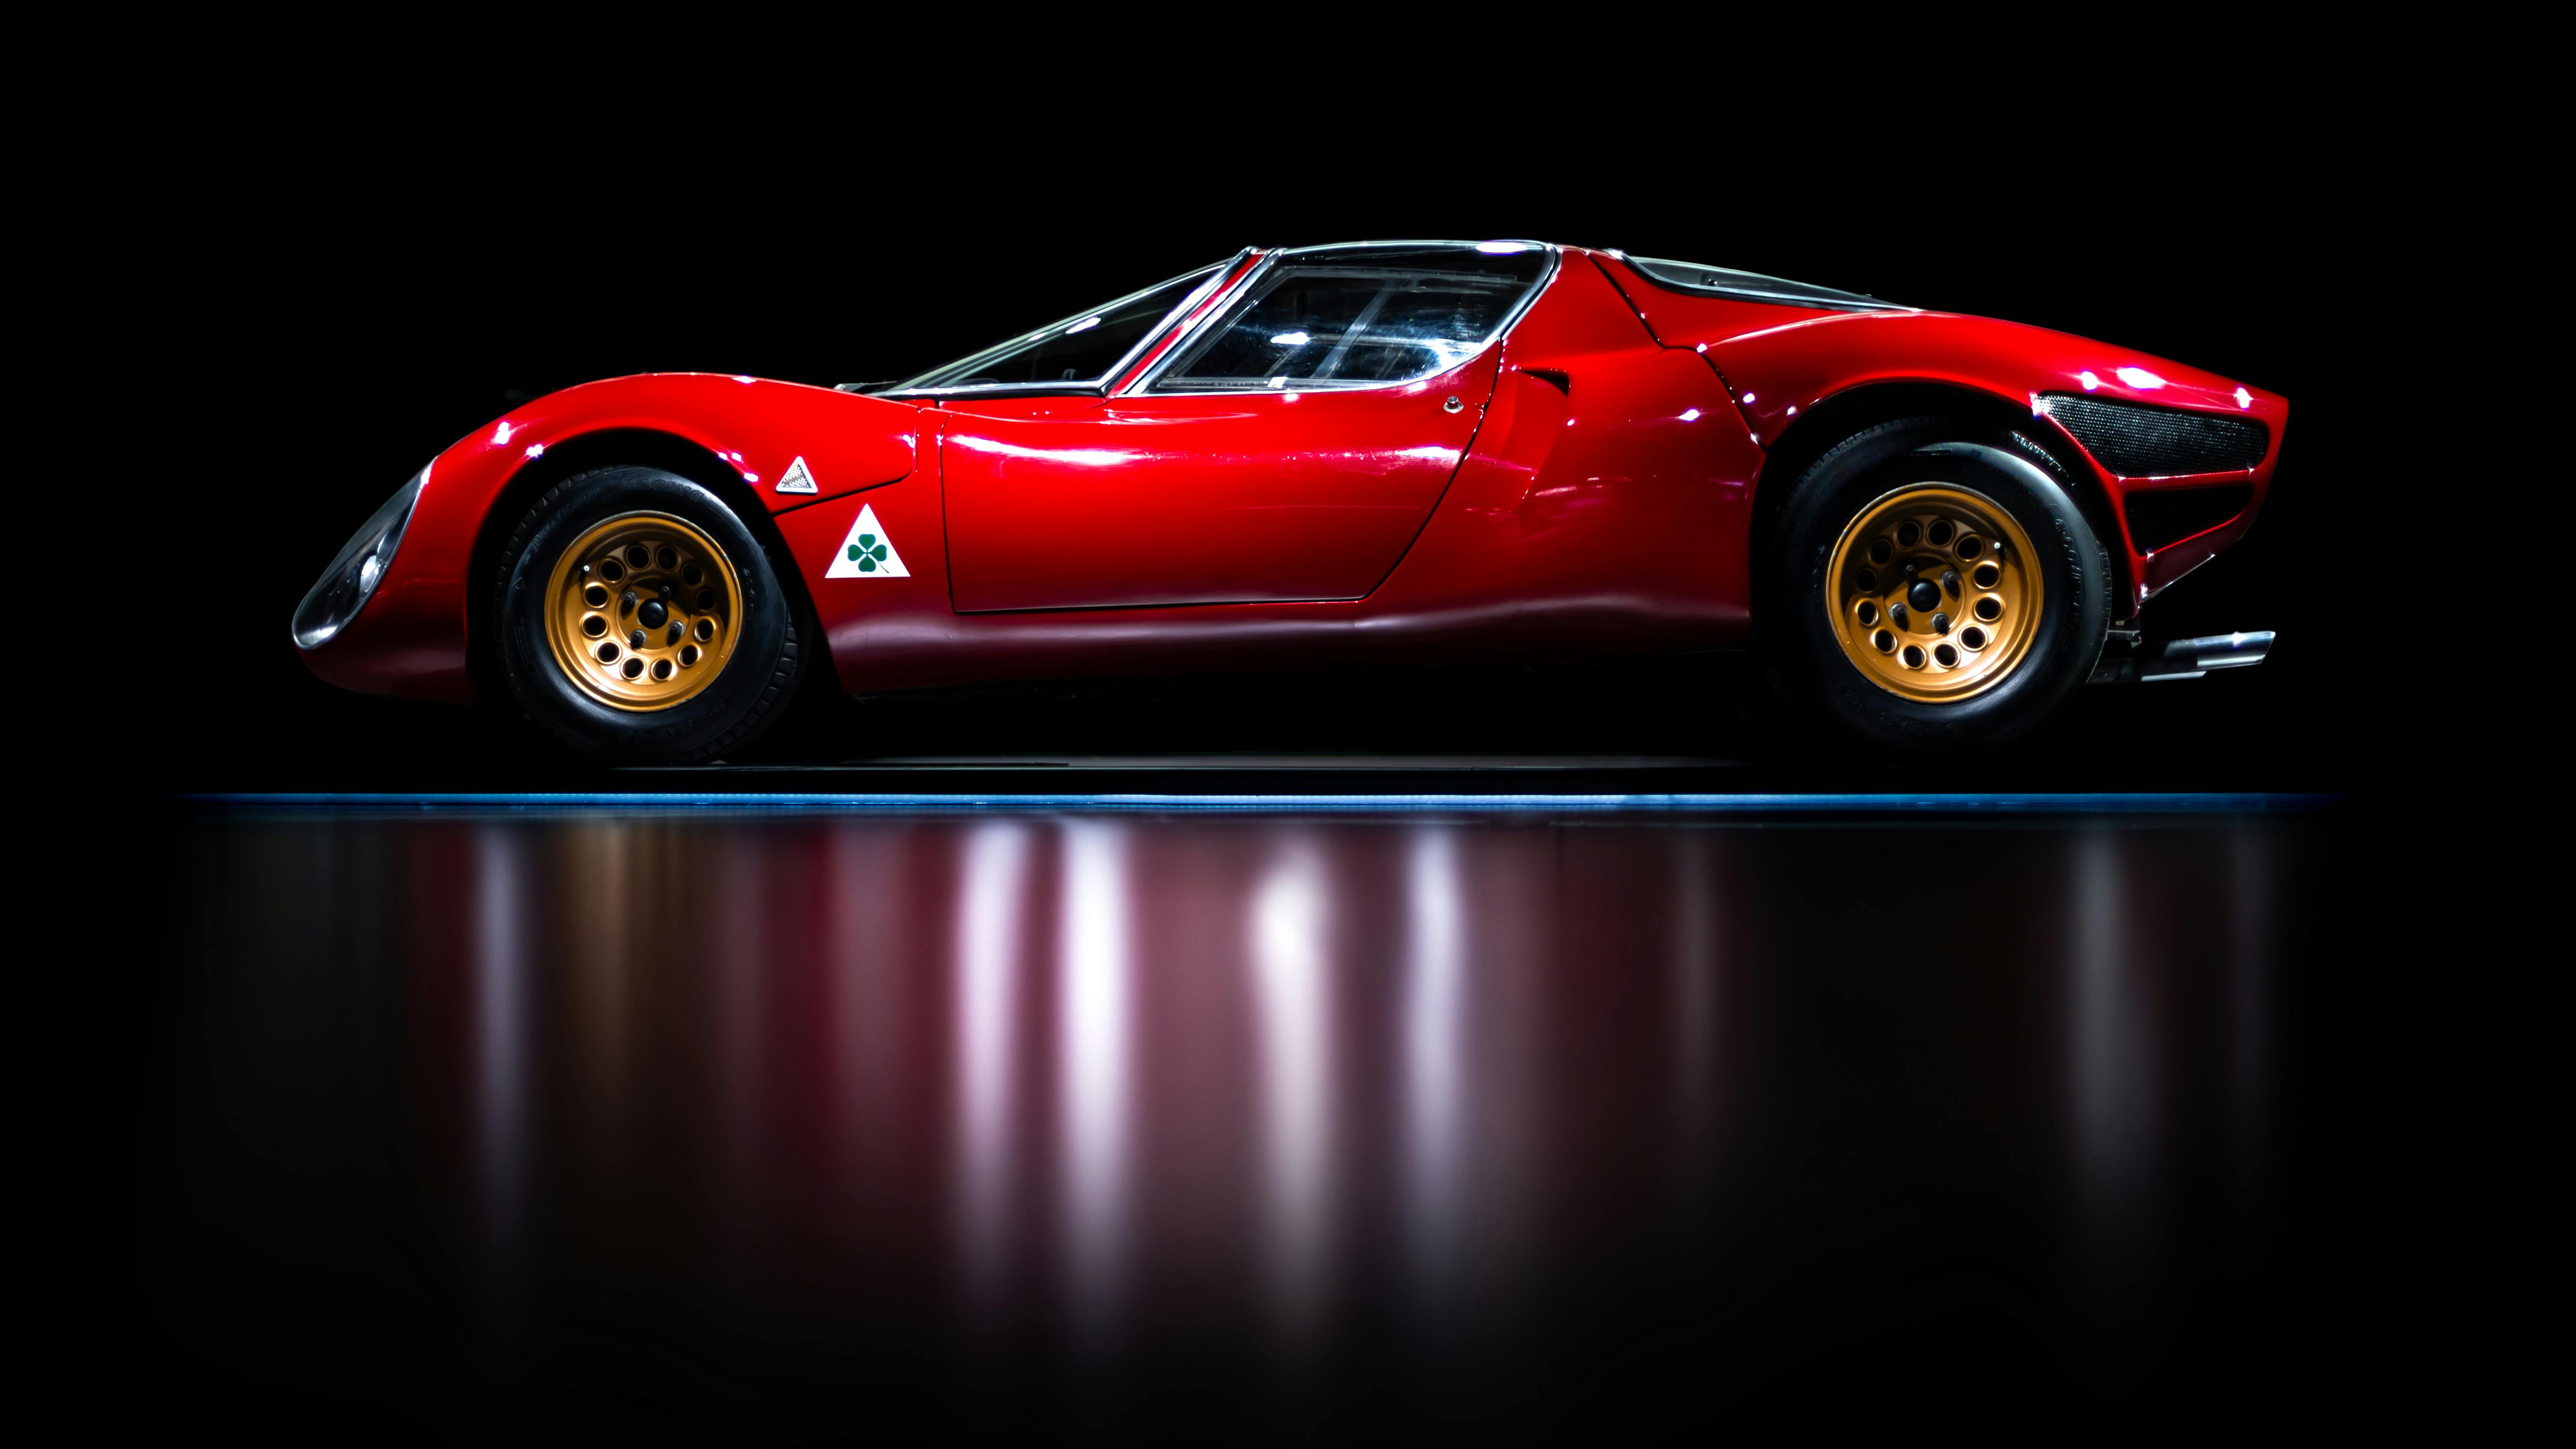
car, vehicle, land vehicle, wheel, automotive lighting, tire, automotive design, automotive exterior, classic car, personal luxury car, automotive mirror, sports car, kit car, motor vehicle, carmine, performance car, luxury vehicle, automotive wheel system, event, electric blue, rim, coupe, fender, supercar, tire care